The Devil's Saddle Legion

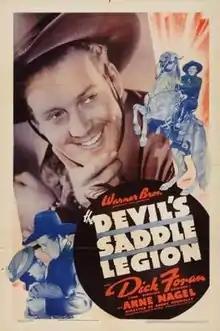
Theatrical release poster

The Devil's Saddle Legion is a 1937 American Western film directed by Bobby Connolly and written by Ed Earl Repp. The film stars Dick Foran, Anne Nagel, Willard Parker, Gordon Hart, Ernie Stanton, Max Hoffman Jr. and Jeff York. The film was released by Warner Bros. on August 14, 1937.